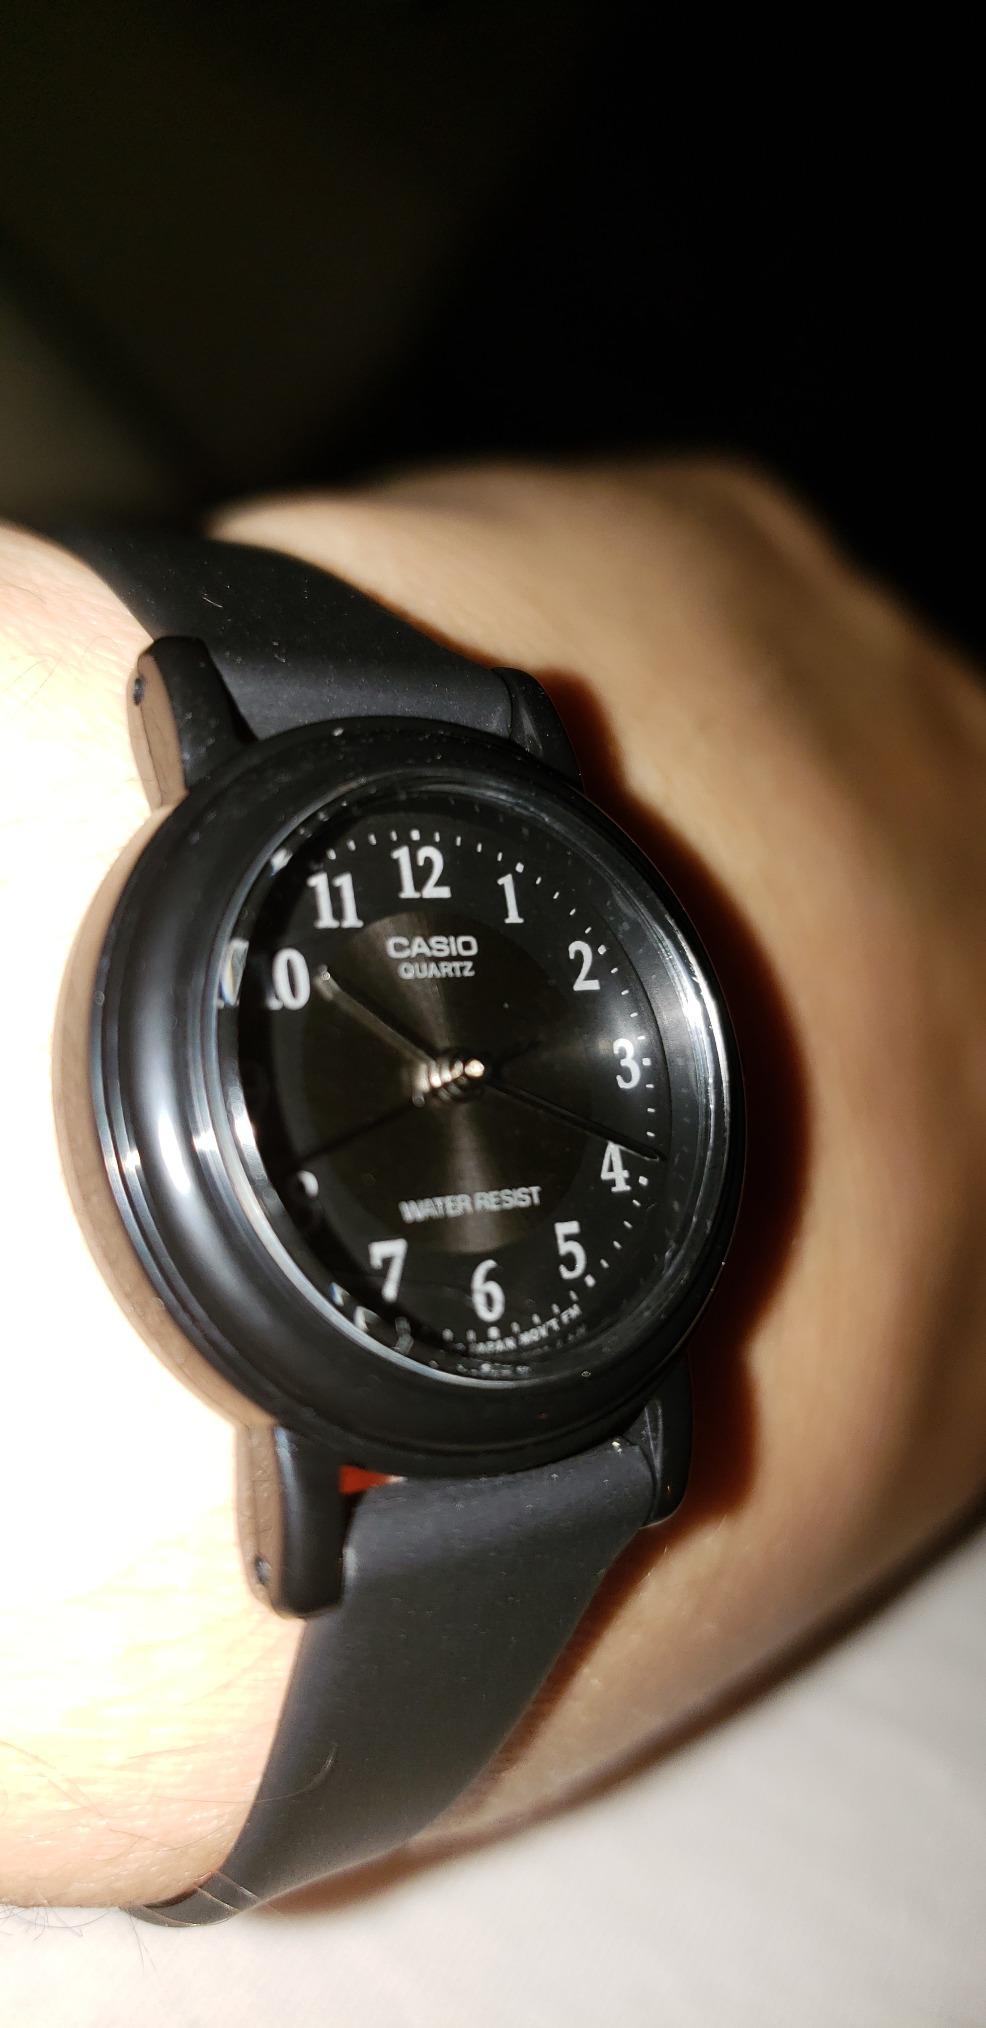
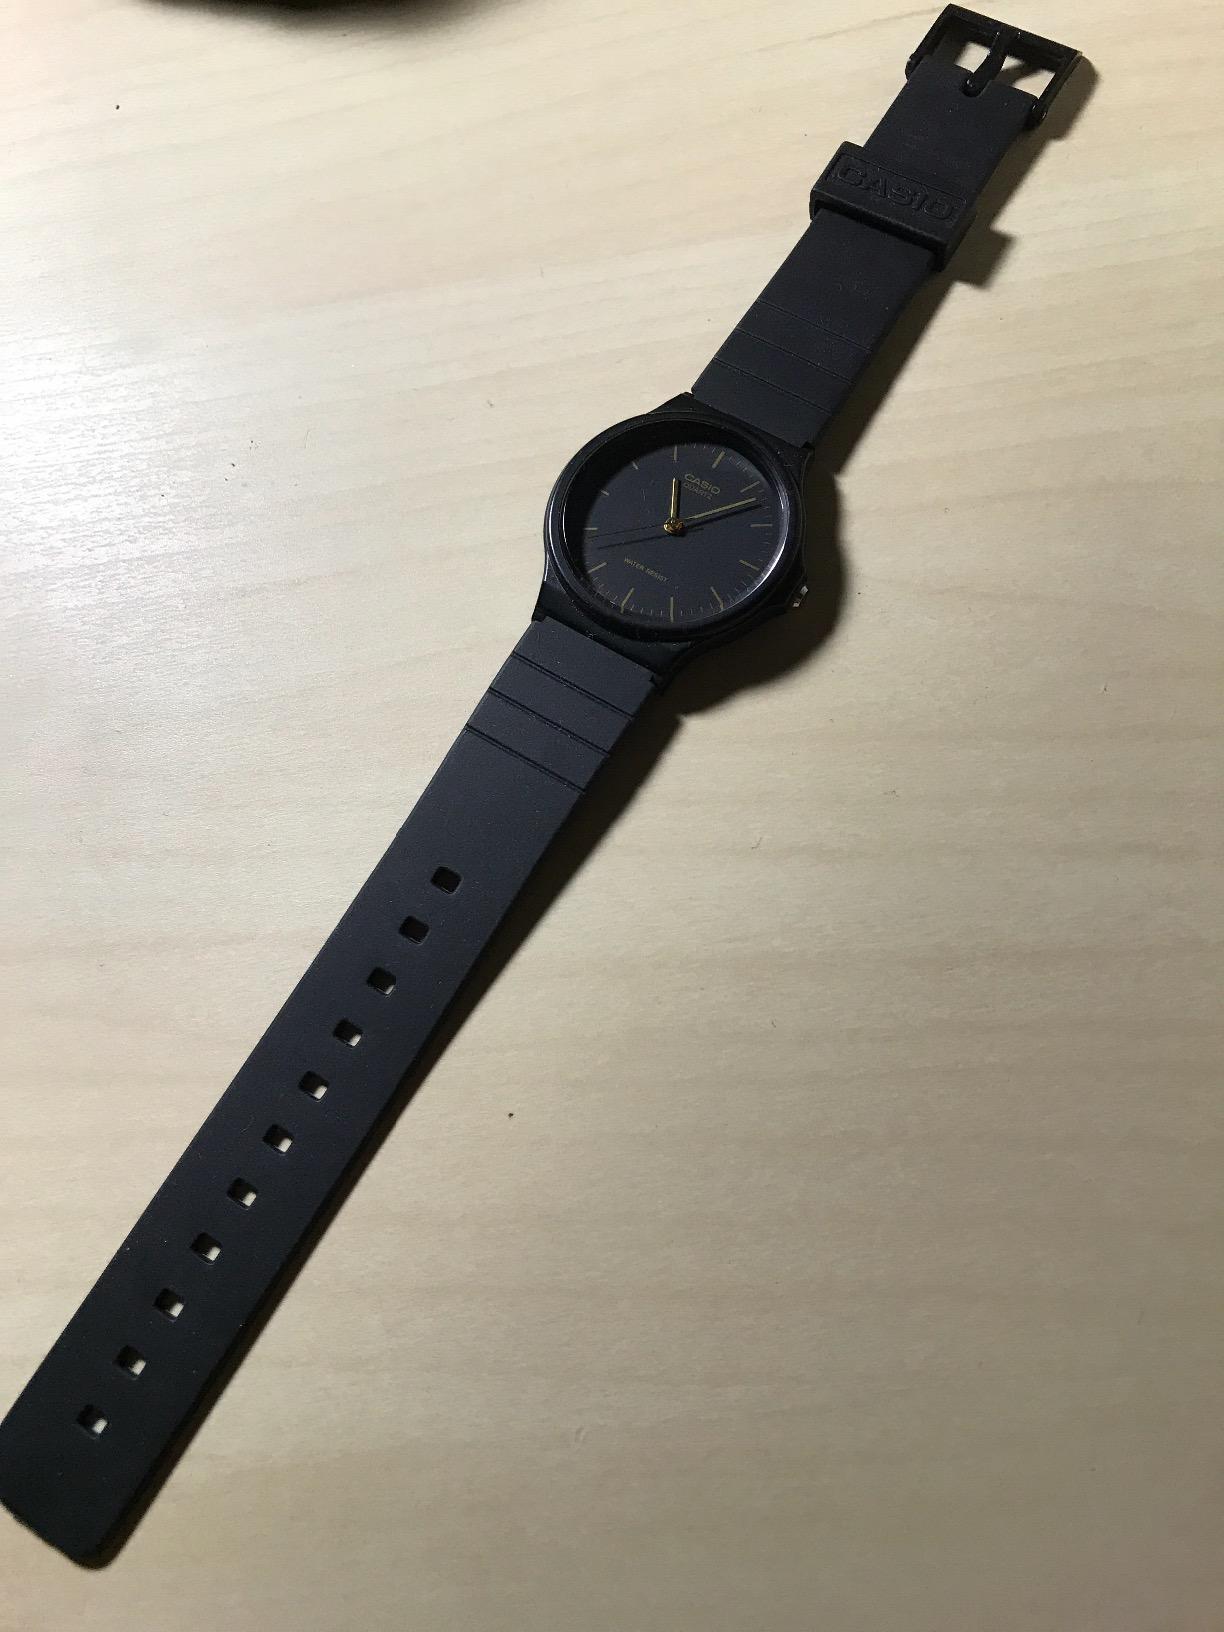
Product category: accessories_watch
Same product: no